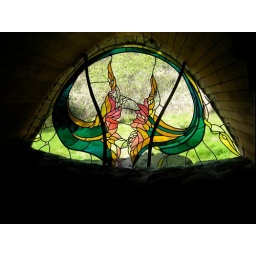
Stained glass window in Sea Ranch Church